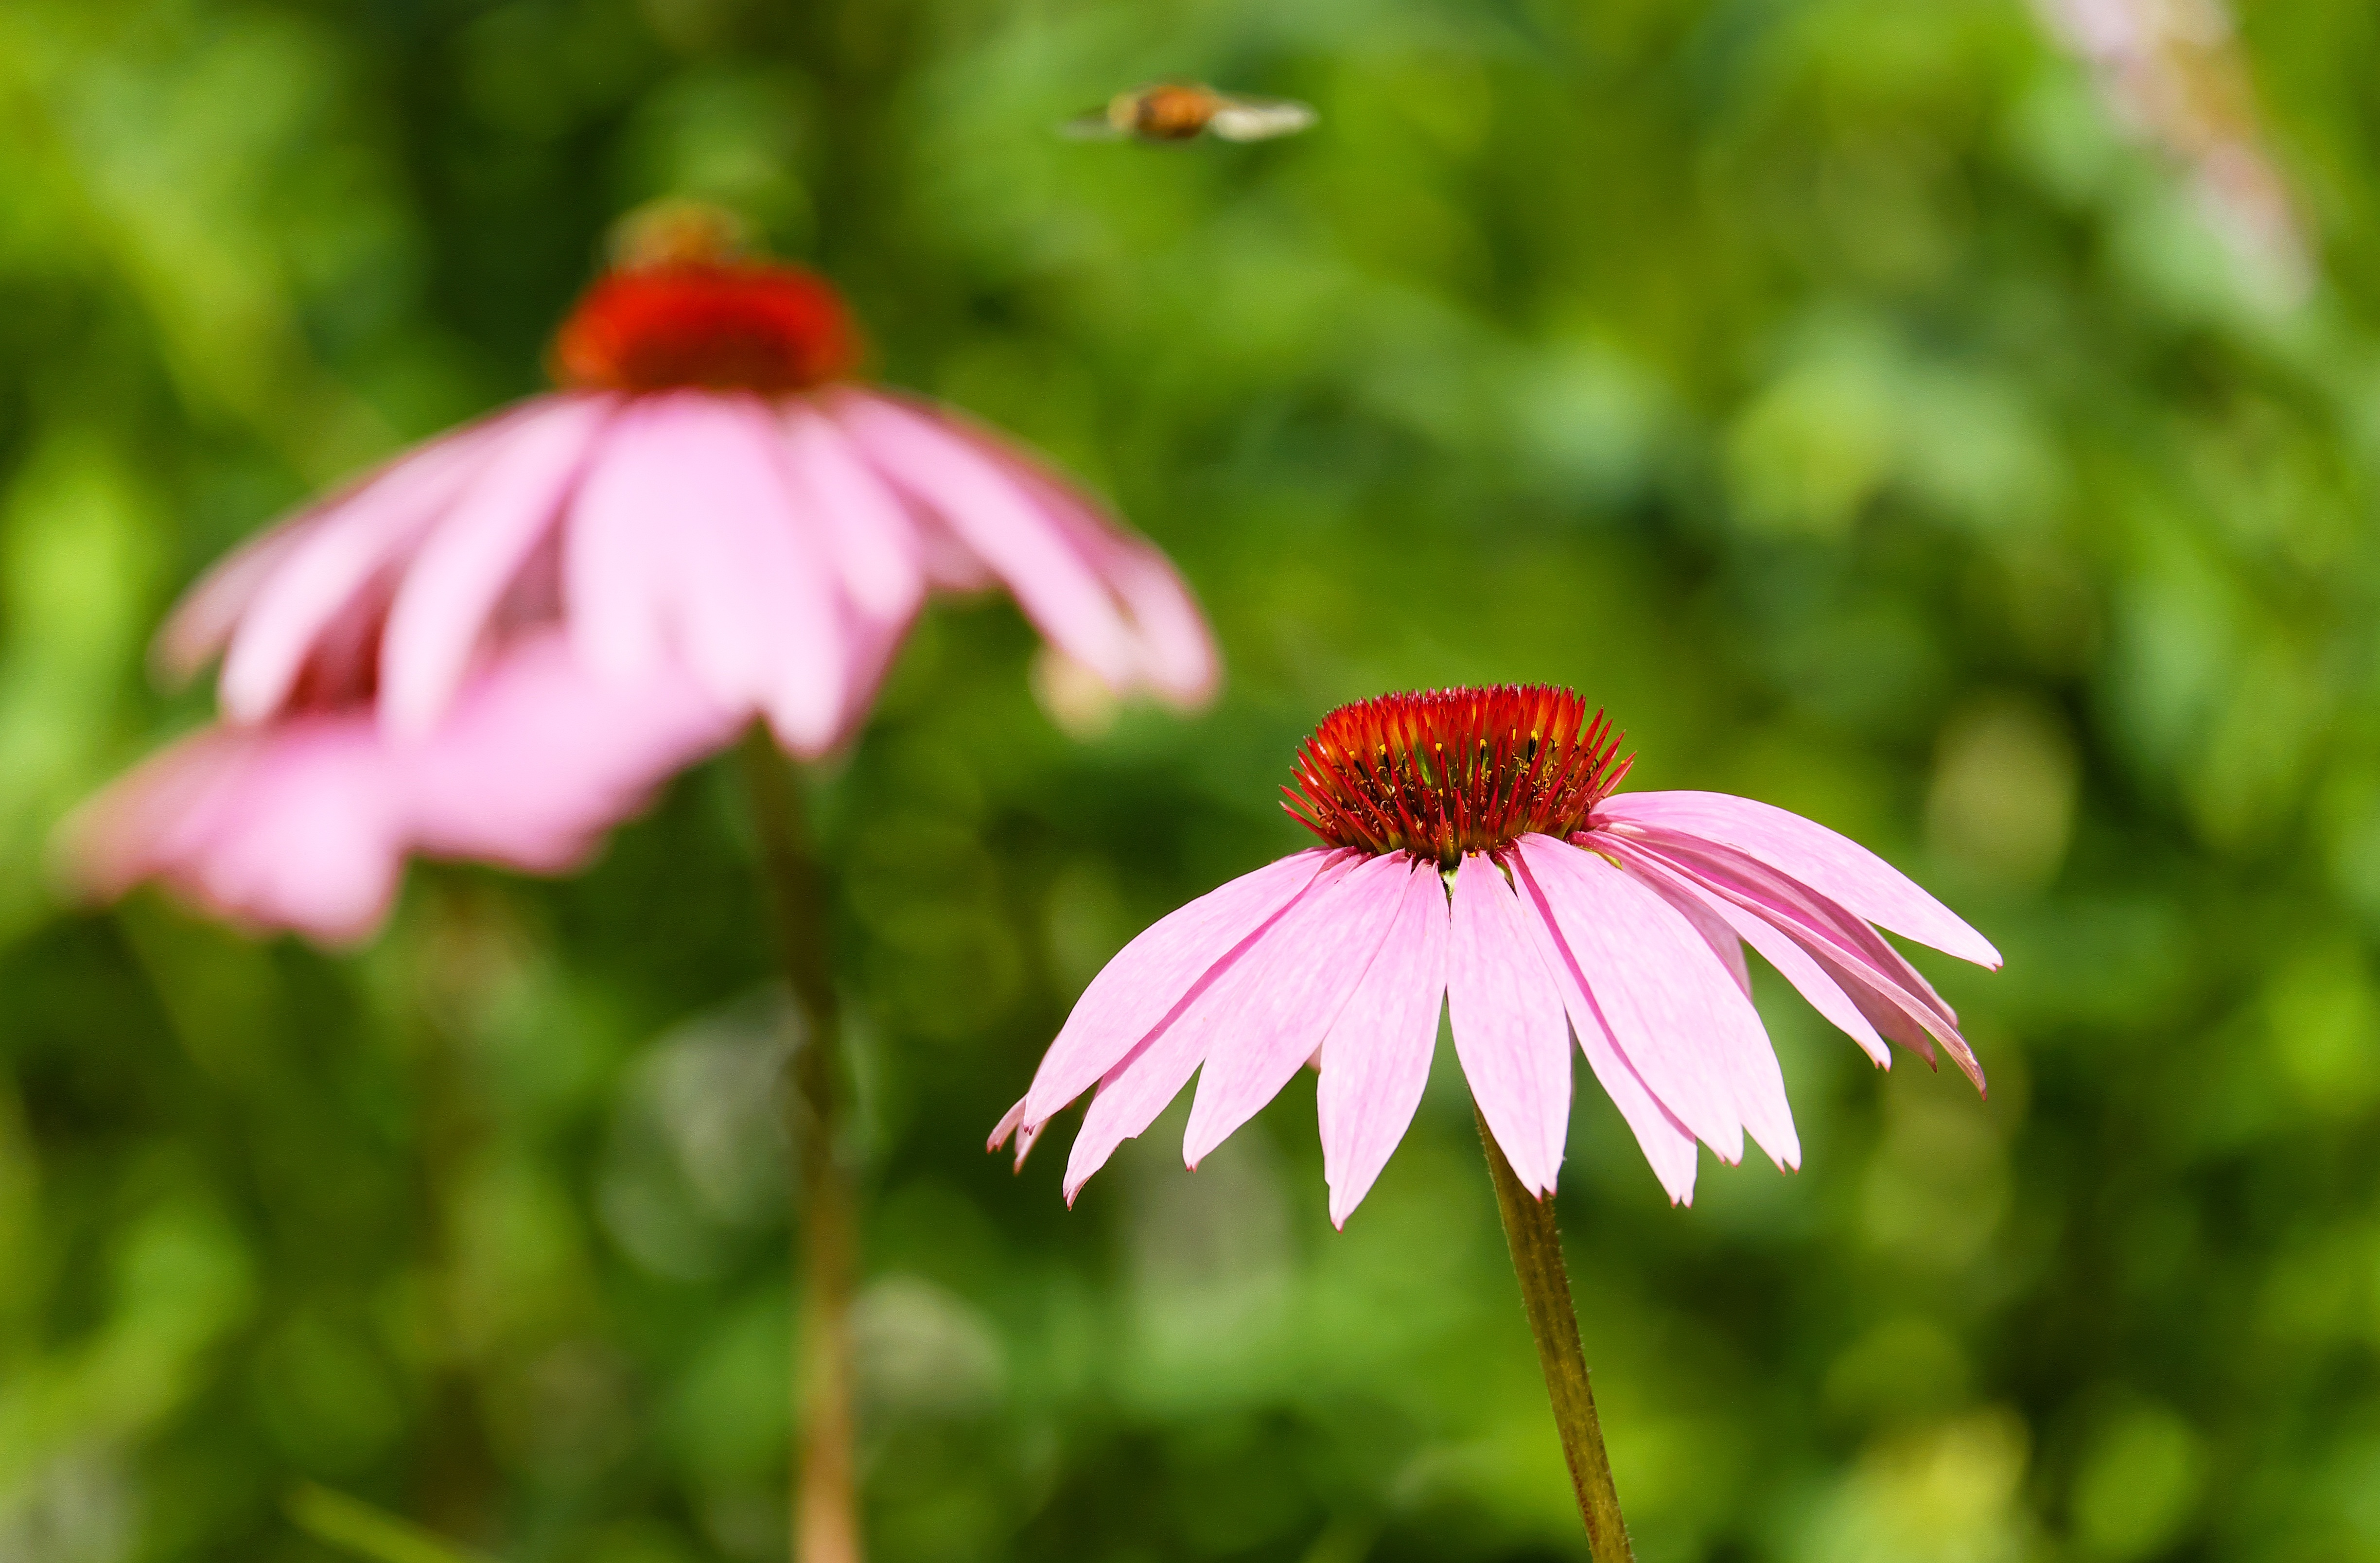
nature, blossom, plant, meadow, leaf, flower, petal, bloom, green, insect, botany, flora, fauna, wildflower, close up, sun hat, coneflower, nectar, macro photography, flowering plant, daisy family, purple coneflower, flower basket, annual plant, land plant, garden cosmos